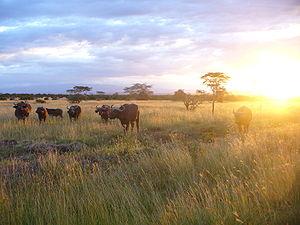
L'écologie comportementale, également appelée écoéthologie, est l'étude scientifique du comportement animal principalement en milieu naturel, notamment dans une perspective évolutionniste. Les écoéthologistes disposent de plusieurs approches méthodologiques alliant théorisation, échantillonnage et observation, et leurs études concernent plus particulièrement la manière dont les animaux assurent leurs fonctions vitales. La recherche de nourriture, l'accouplement reproductif, l'établissement de territoires et les avantages de la vie en groupe pour assurer le succès reproducteur individuel constituent certains des principaux thèmes de recherche de cette discipline.